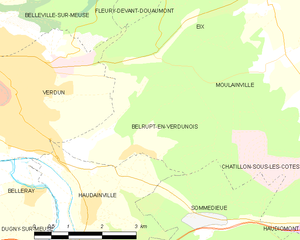
Belrupt-en-Verdunois est une commune française située dans le département de la Meuse, en région Grand Est. Le nom de cette commune se prononce « béru », voire localement « bééru ».